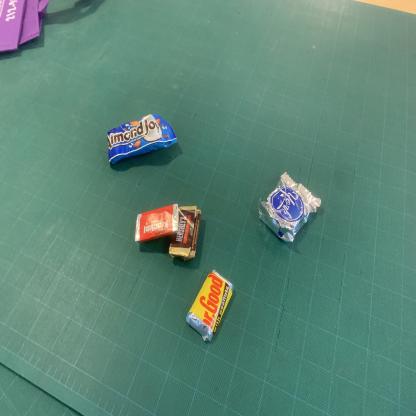
Label: plastics